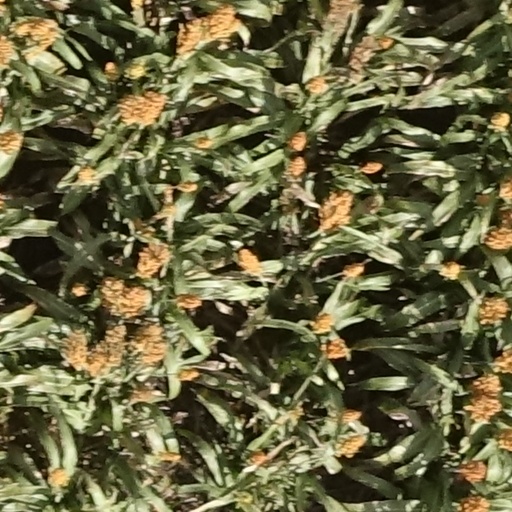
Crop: sorghum